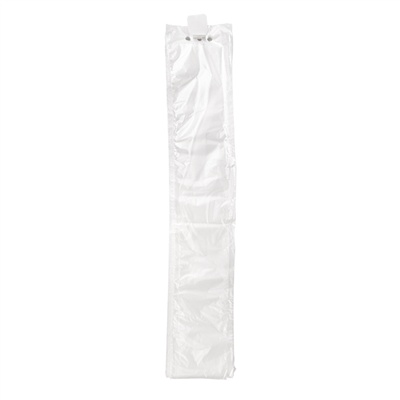
HOUSSES POUR PARAPLUIES 69,5x10,2 CM TRANSPARENT HDPE (6000 UNITÉS)
Brand: gdp
La machine d'emballage pour parapluies est un modèle en fer non électrique avec une finition élégante en blanc. Ses dimensions sont de 30,5x17,8x83 cm. Cette machine offre une utilisation simple et pratique. Elle est capable d'emballer un parapluie en seulement 2 secondes. Son réservoir peut contenir jusqu'à 1000 sachets. Ces sachets, transparents, sont en PEHD et mesurent 69,5x10,2 cm.
Category: Home & Garden > Umbrella Sleeves & Cases > Umbrella Sleeves